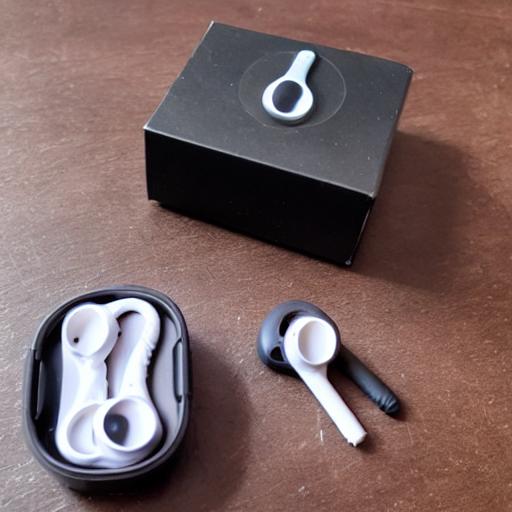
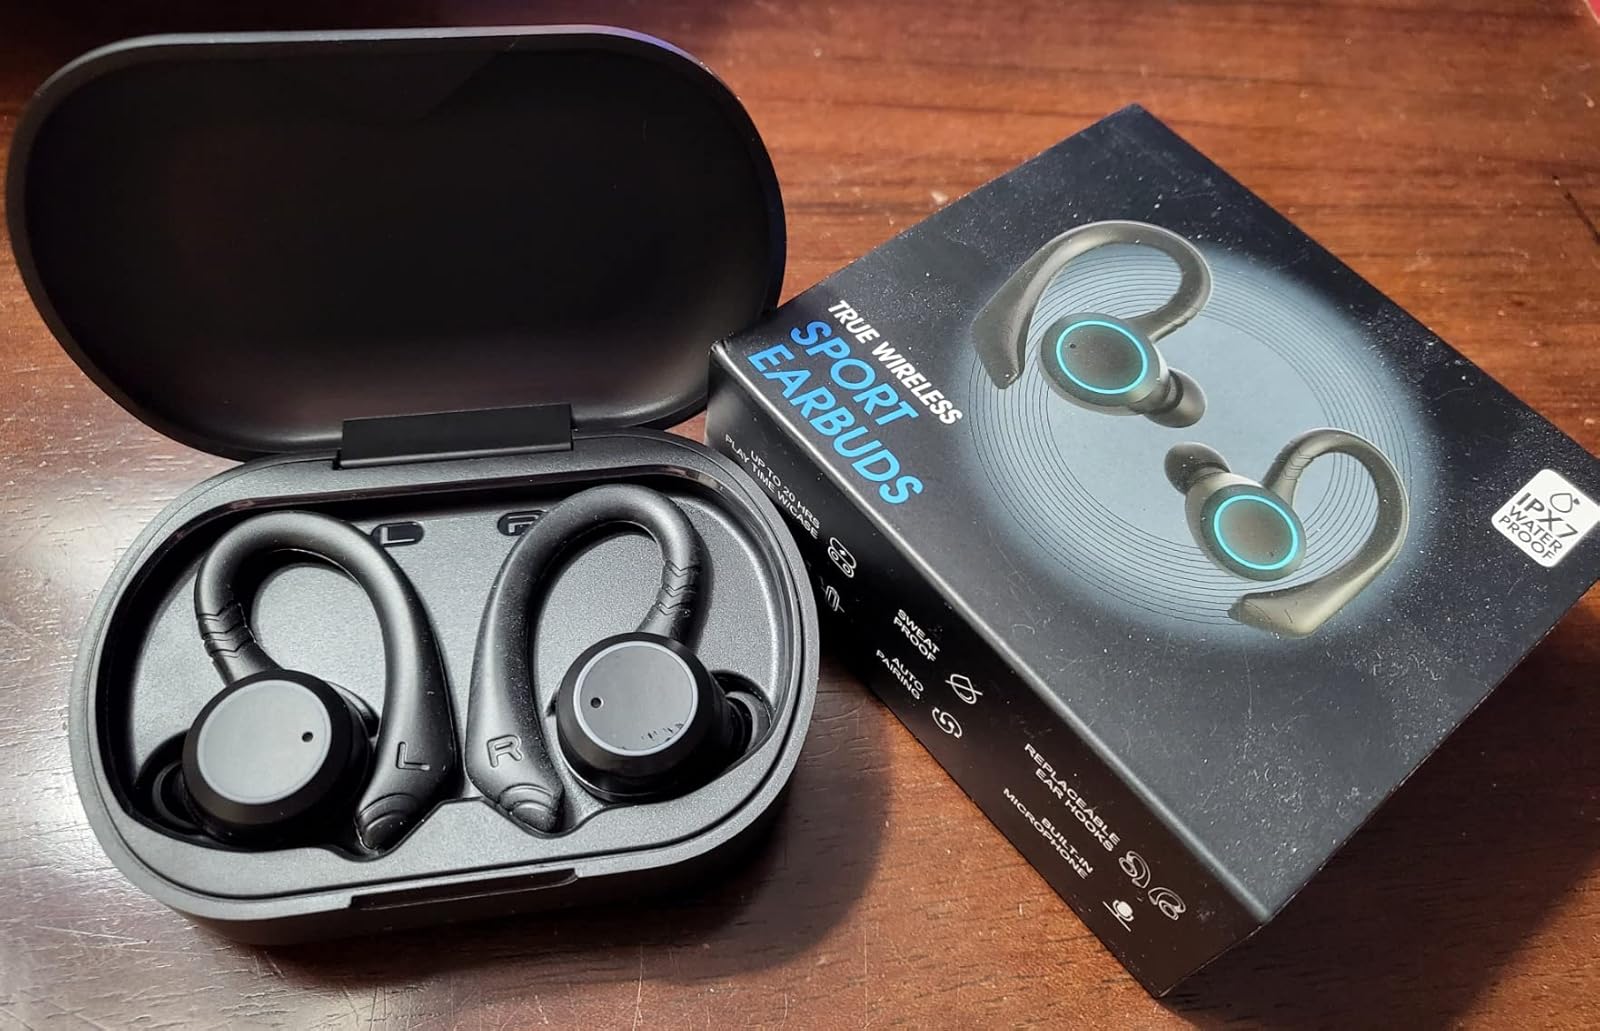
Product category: earbuds
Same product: no